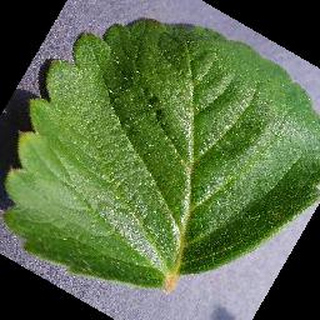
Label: healthy_strawberry